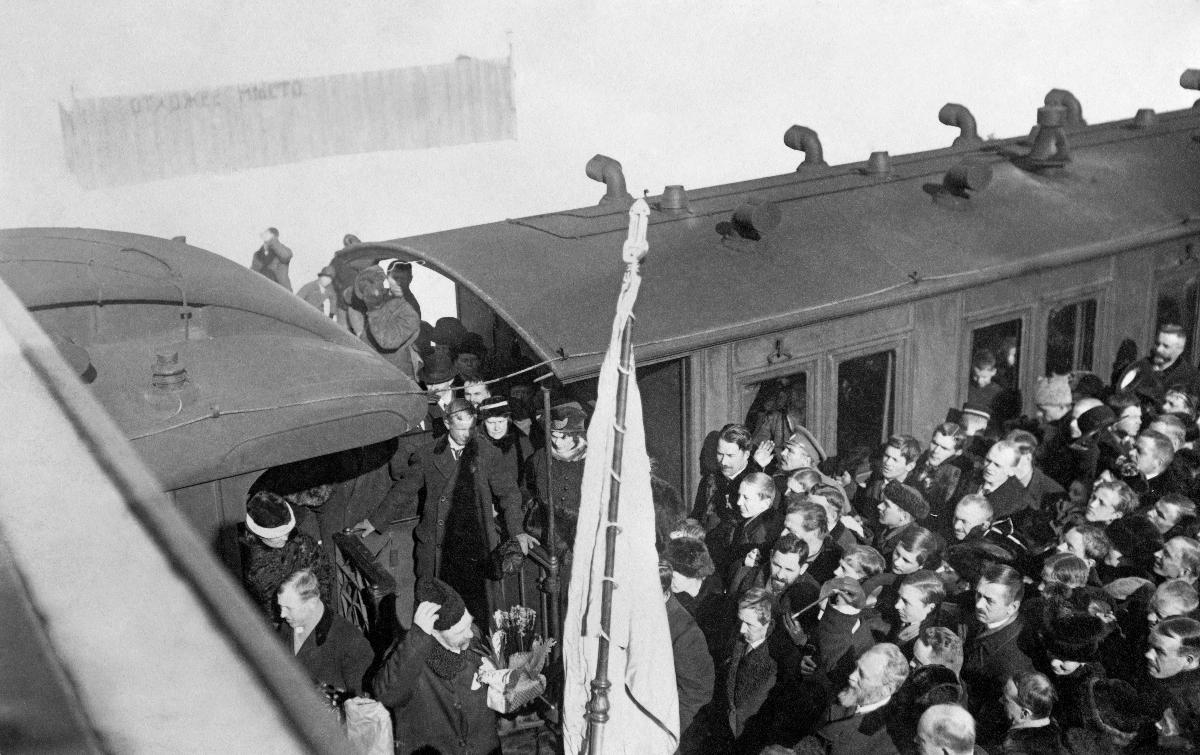
Asessori P.E. Svinhufvud palaa Siperiasta
Assessor P.E. Svinhufvud returns from Siberia
sisällön kuvaus: Asessori P.E. Svinhufvud Viipurin asemalla palattuaan Siperiasta Suomeen maaliskuussa 1917. content description: Assessor P.E. Svinhufvud on Viborg railway station after returning from imprisonment in Siberia to Finland in March 1917.
Kuvaaja: Kivekäs, Matti, kuvaaja
Vuosi: 1917
Paikka: Suomi; , Viipuri
Aiheet: Svinhufvud, Pehr Evind; henkilöt; politiikka; karkotus; junat; rautatieasemat; persons; politics; expulsion (punishments); trains; railway stations; deportation; home coming; personer (individer); politik; förvisning; tåg; järnvägsstationer